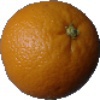
Label: orange